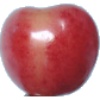
Label: Cherry Rainier 1